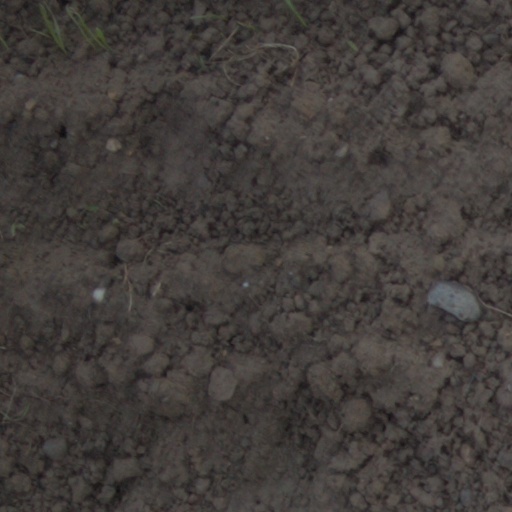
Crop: wheat